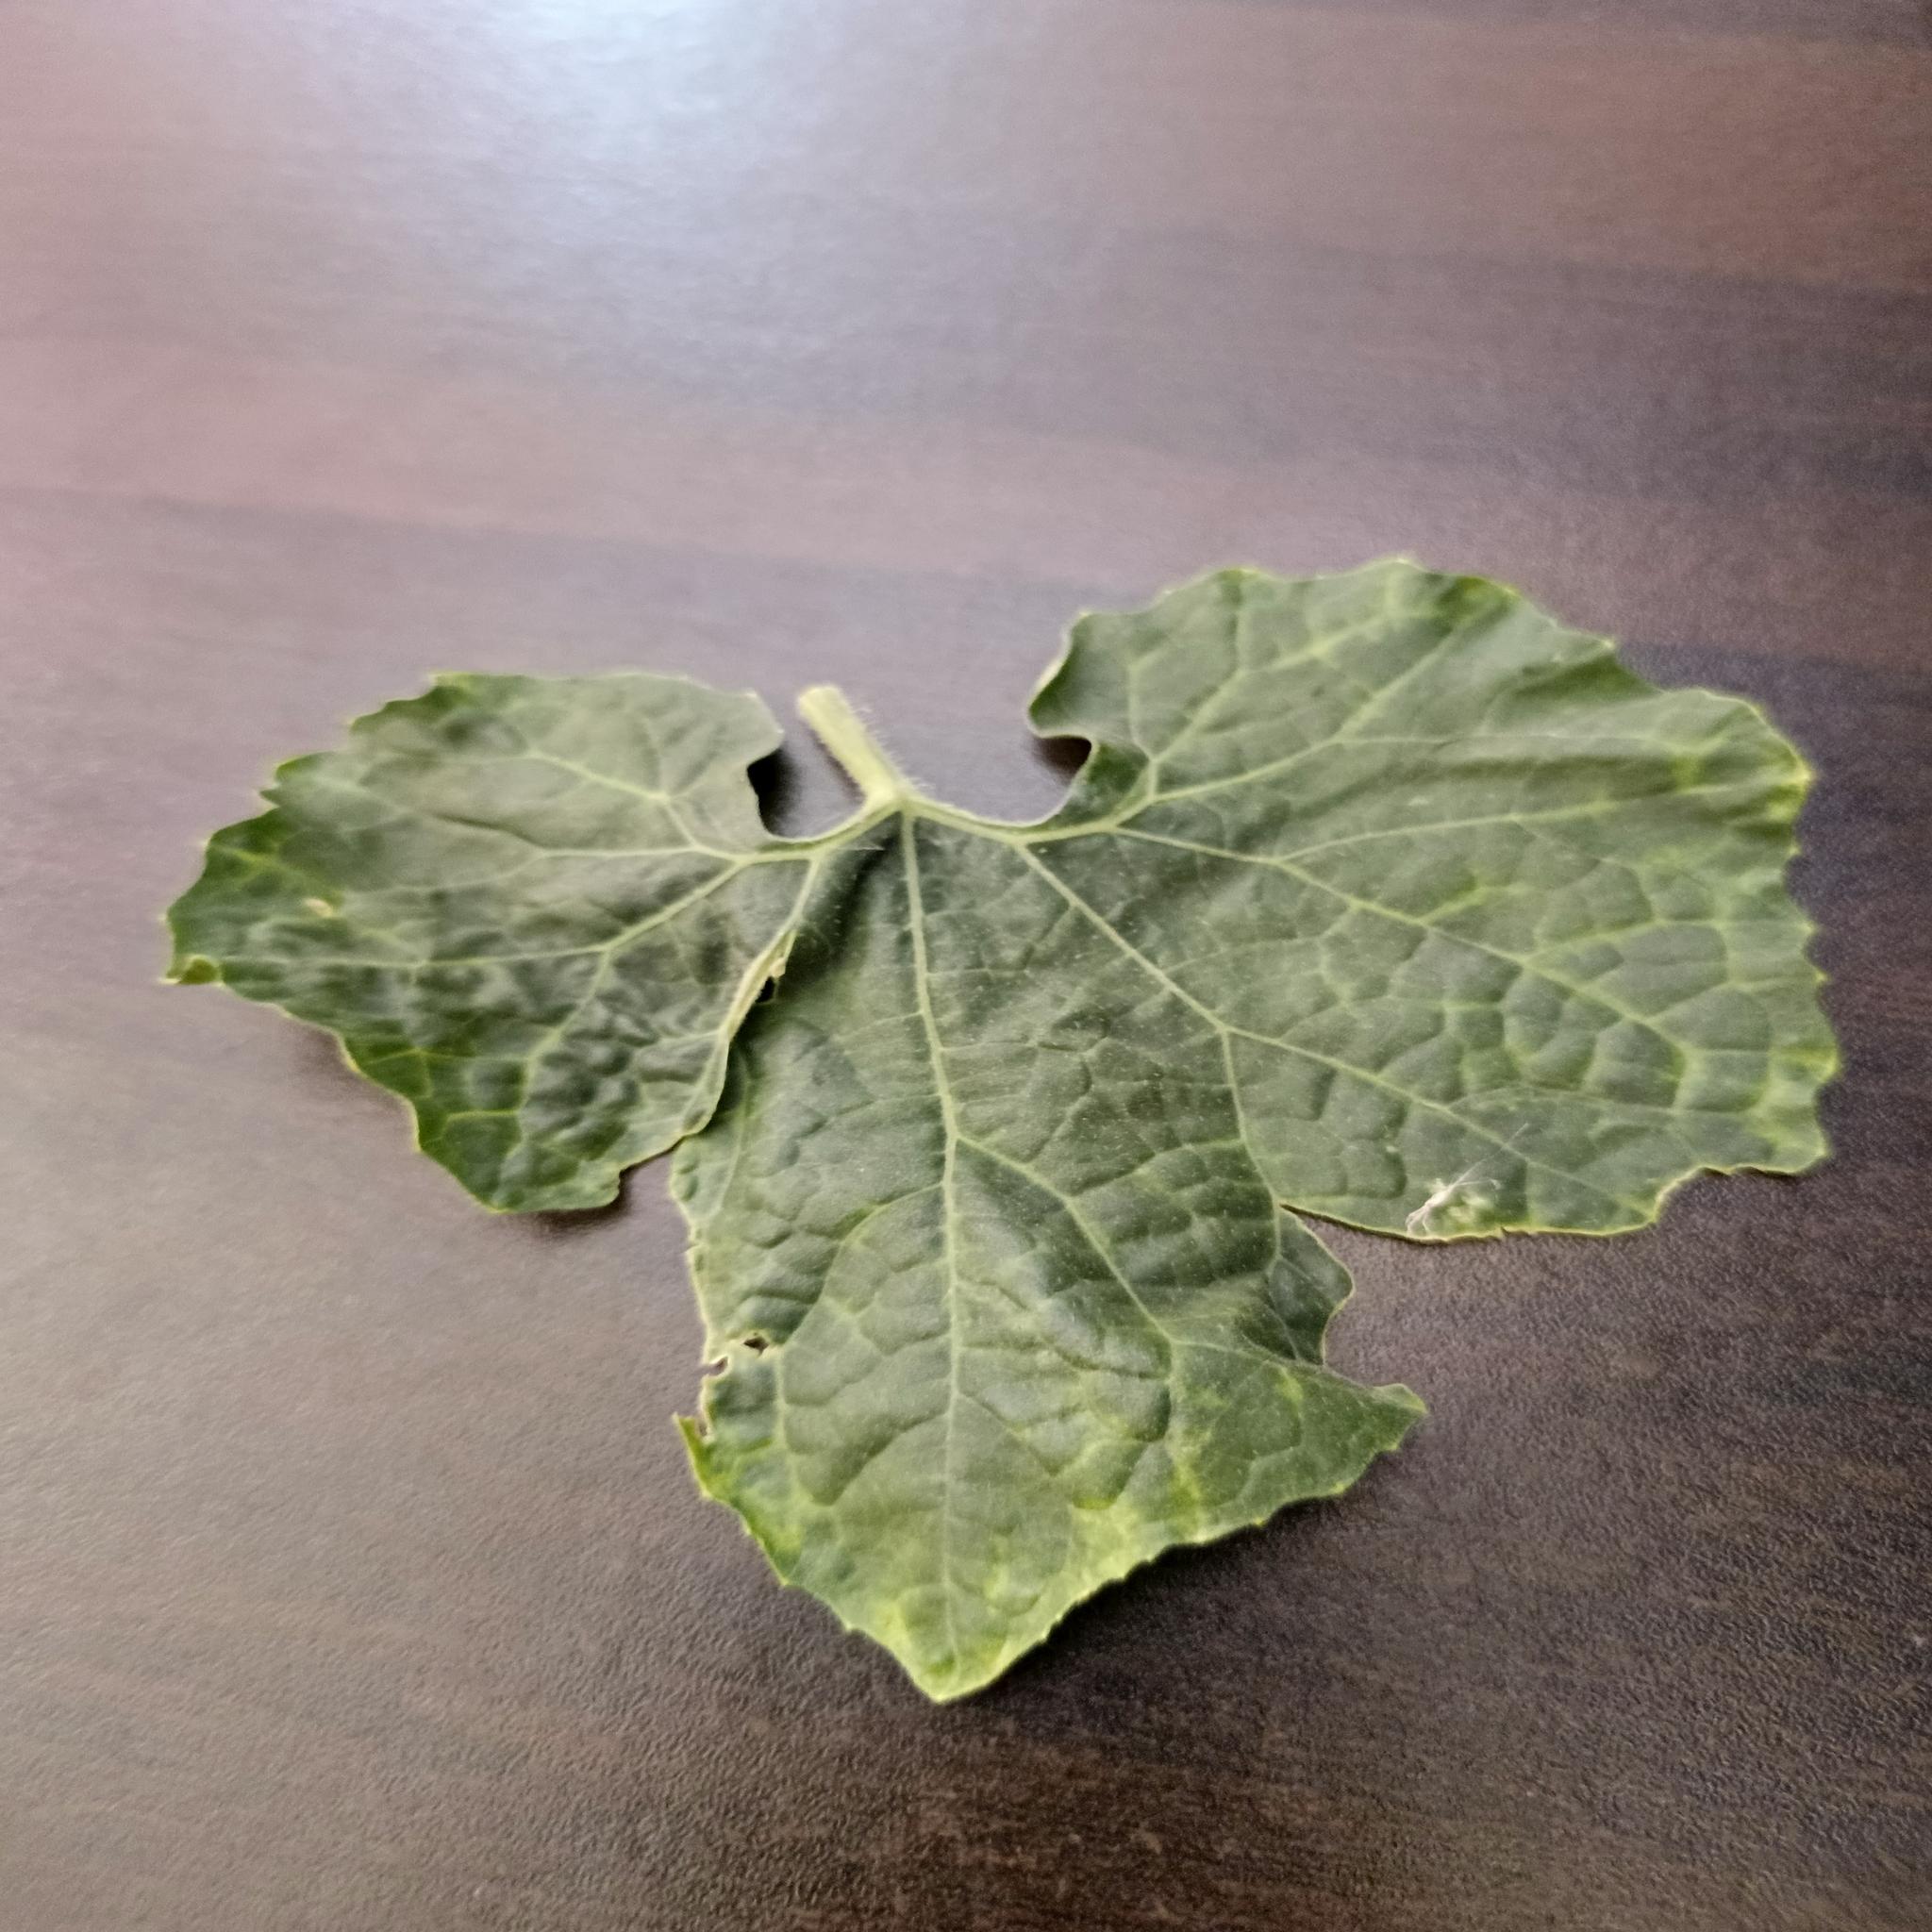
Label: Leaf curl